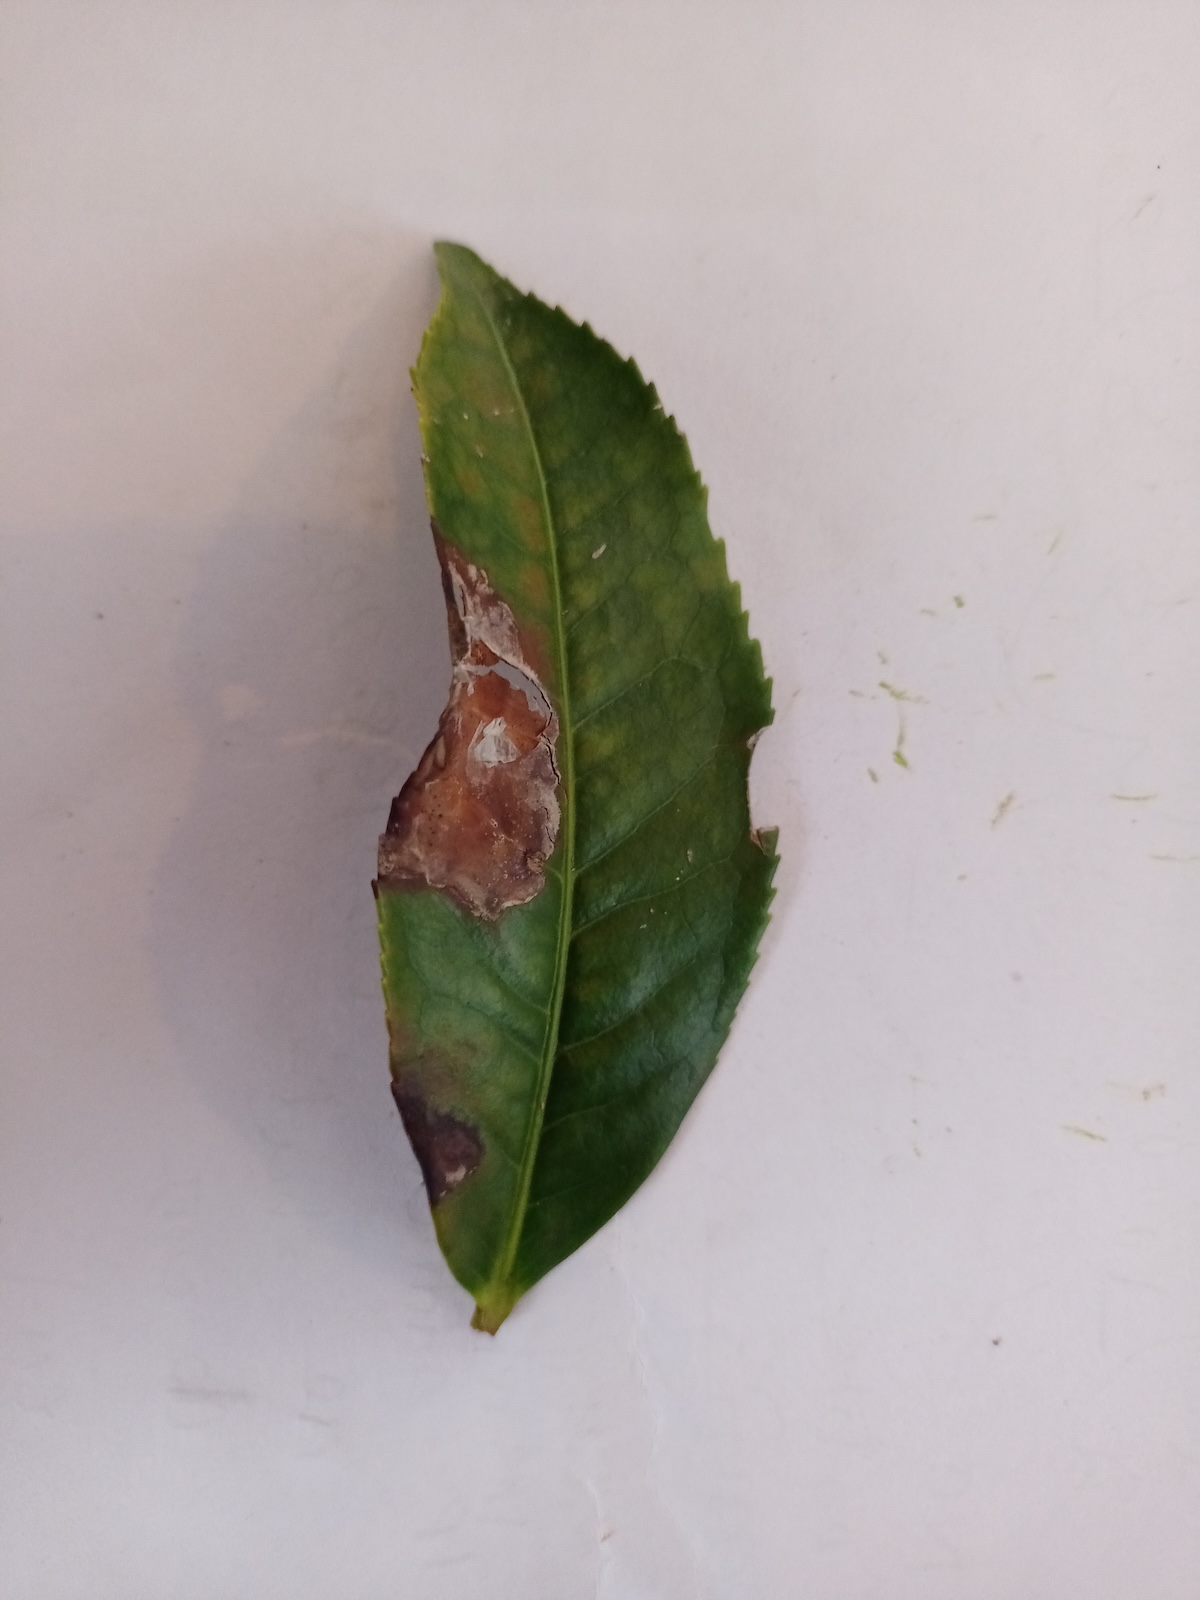
Label: Gray Blight